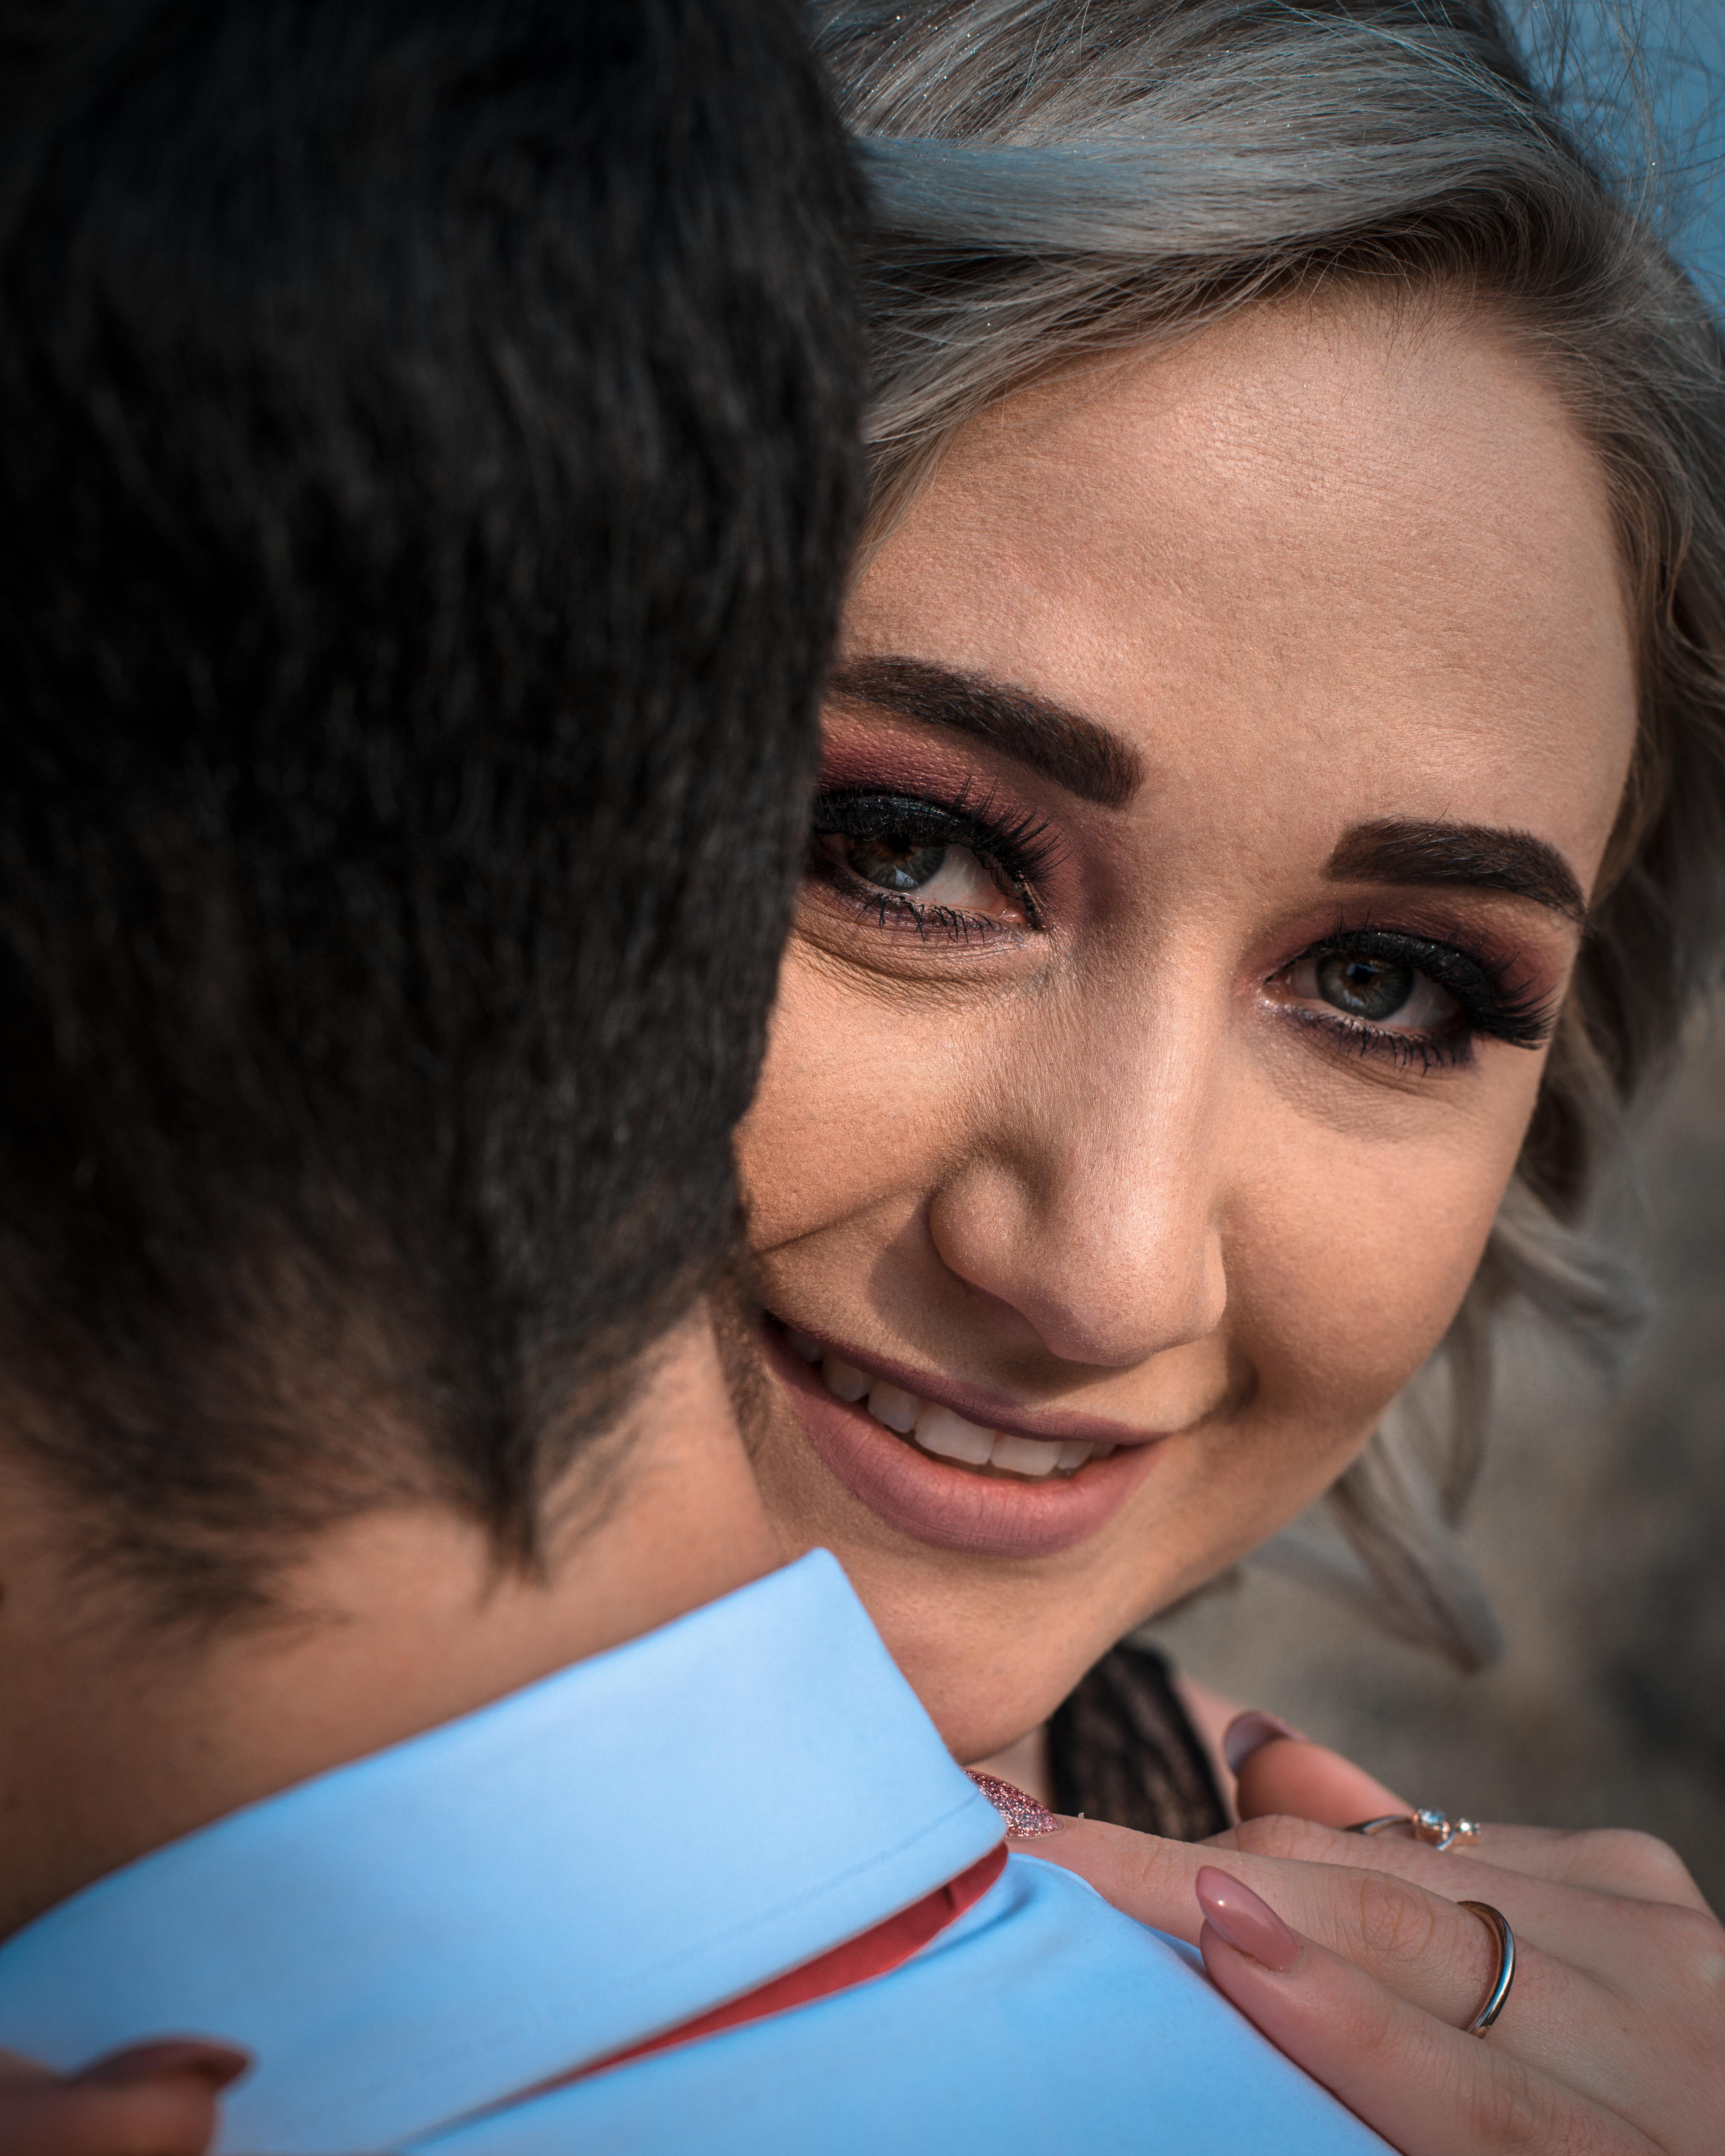
face, eyebrow, nose, beauty, cheek, head, forehead, chin, eye, girl, close up, lip, smile, human, black hair, fun, eyelash, brown hair, neck, portrait